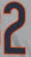
Number: 2